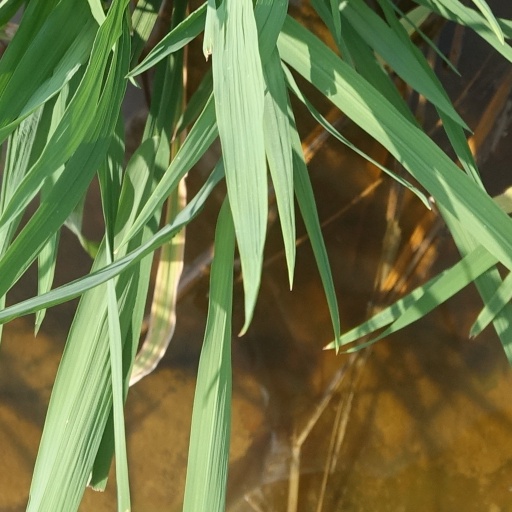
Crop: rice